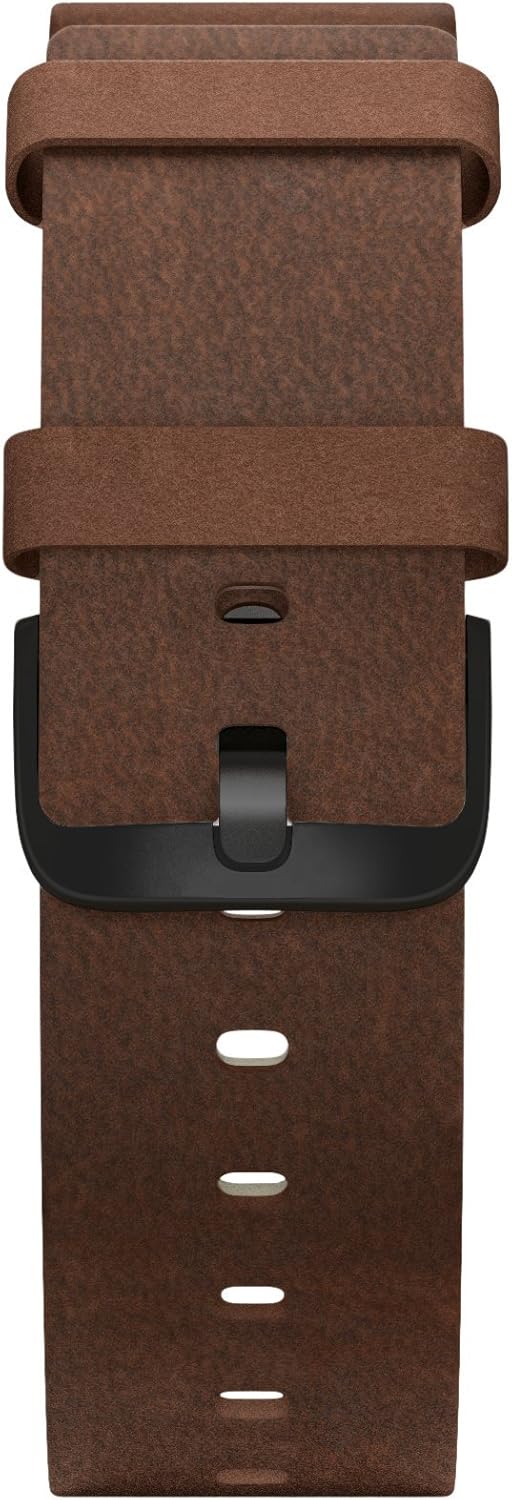
Pebble Technology Corp Smartwatch Replacement Band for Pebble Time Round 20mm - Brown
Category: Cell Phones & Accessories
The world's lightest and thinnest smart Watch is easily customizable with a new Leather strap. Customize your Pebble time round with a quick-change genuine Leather band; 20mm in Brown
Features: Pebble quick-change band in genuine Leather for time round Smartwatches | 20mm band size | Moro Brown with matte Black buckle